Herbert S. Terrace

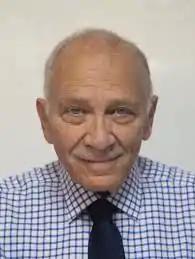
Herbert S. Terrace

Herbert S. Terrace (born 29 November 1936) is a professor of Psychology and Psychiatry at Columbia University. His work covers a broad set of research interests that include behaviorism, animal cognition, ape language and the evolution of language. He is the author of "Nim: A Chimpanzee Who Learned Sign Language" (1979) and "Why Chimpanzees Can't Learn Language and Only Humans Can" (2019). Terrace has made important contributions to comparative psychology, many of which have important implications for human psychology. These include discrimination learning, ape language, the evolution of language, and animal cognition.